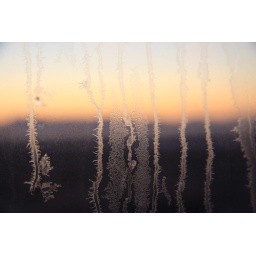
frosty windows in the geo office